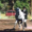
Label: horse